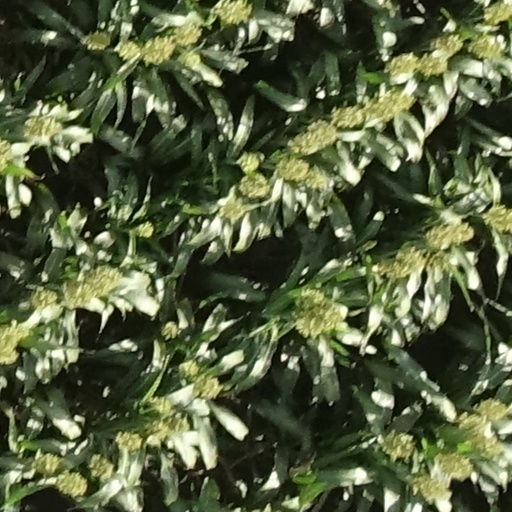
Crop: sorghum